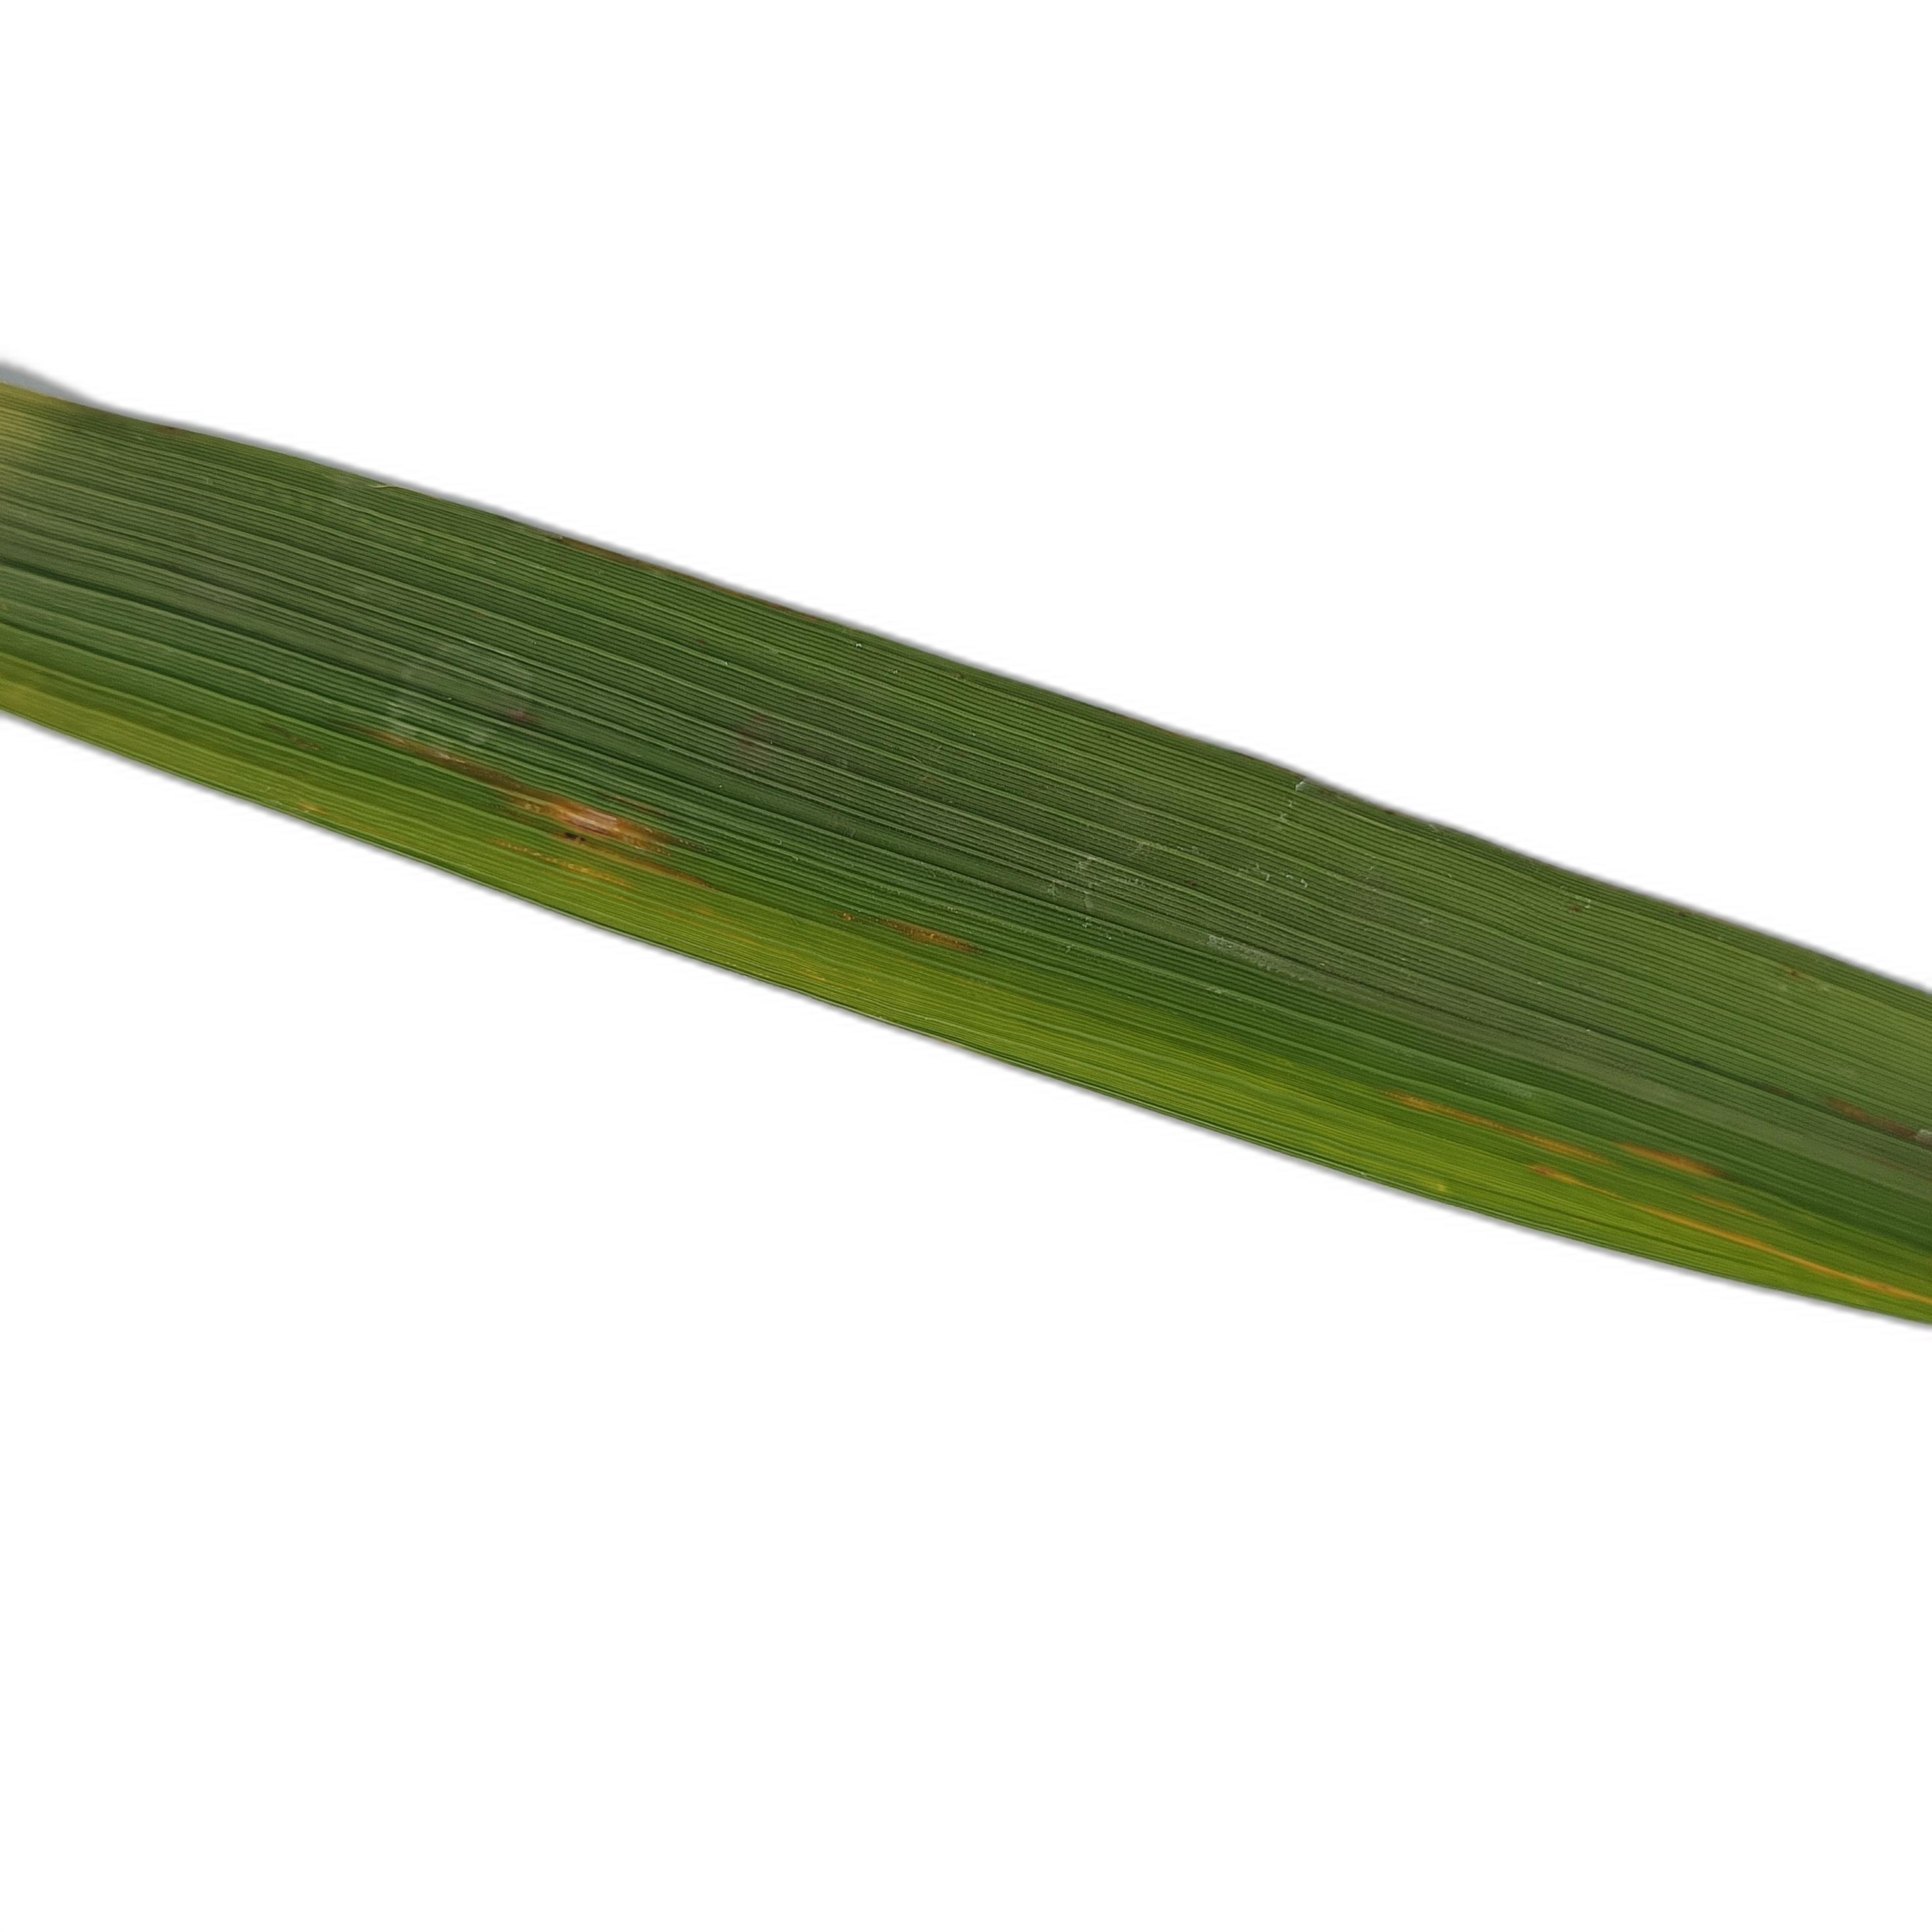
Label: Rice Blast